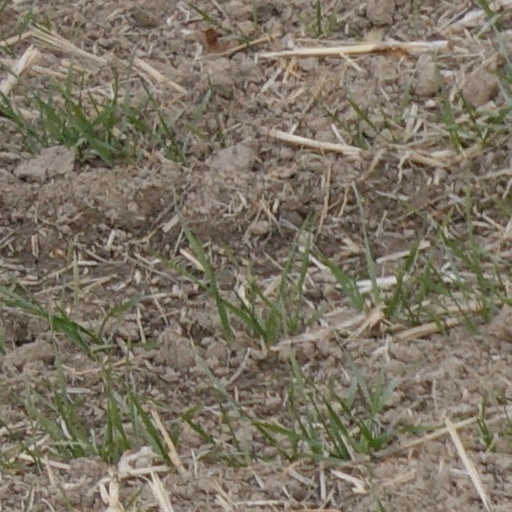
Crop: wheat